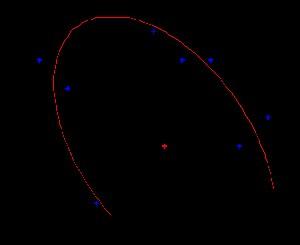
La régression elliptique consiste à trouver la « meilleure ellipse », au sens des moindres carrés, décrivant un ensemble de points. C'est un cas de régression géométrique, c'est-à-dire que la distance point-courbe modèle à laquelle on s'intéresse est une distance perpendiculaire à la courbe — méthode des moindres carrés totaux —, et non une distance verticale.